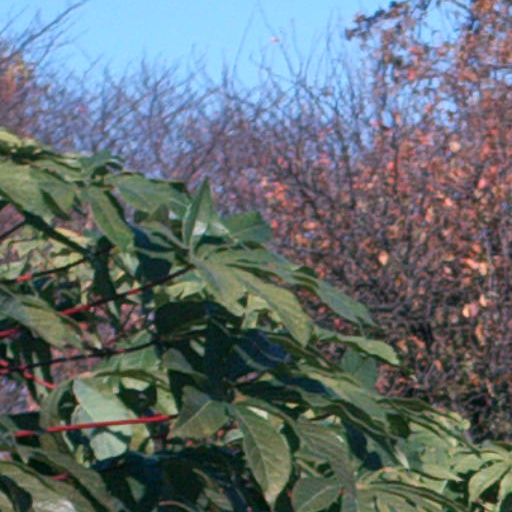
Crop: cassava